AgustaWestland Apache

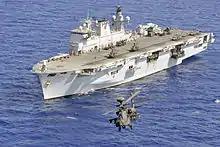
Helicopter flies towards camera from aviation ship at sea

In May and June 2008, British and Afghan National Army forces conducted Operation Eagle's Eye, aimed at disrupting Taliban activities to the south of Musa Qaleh; a key portion of which was a major night-time helicopter raid, rapidly deploying members of 2nd Battalion, Parachute Regiment into the town. In June 2008, a British Apache fired a thermobaric Hellfire missile; the controversial usage of such weapons was approved after extensive legal and ethical evaluations within the MoD. In June 2008, a Taliban leader and several cell members were killed in Helmand Province by a Hellfire missile launched by an Apache of the 664 Army Air Corps. There was a friendly fire incident in July 2008, in which an Apache fired upon a position thought to be held by enemy forces, but instead hit members of a British patrol; this was the first time that a British aircraft had been involved in a blue-on-blue incident in Afghanistan. In September 2008, an Apache was seriously damaged by a crash shortly after takeoff in Helmand province; no loss of life occurred but the airframe was written off.